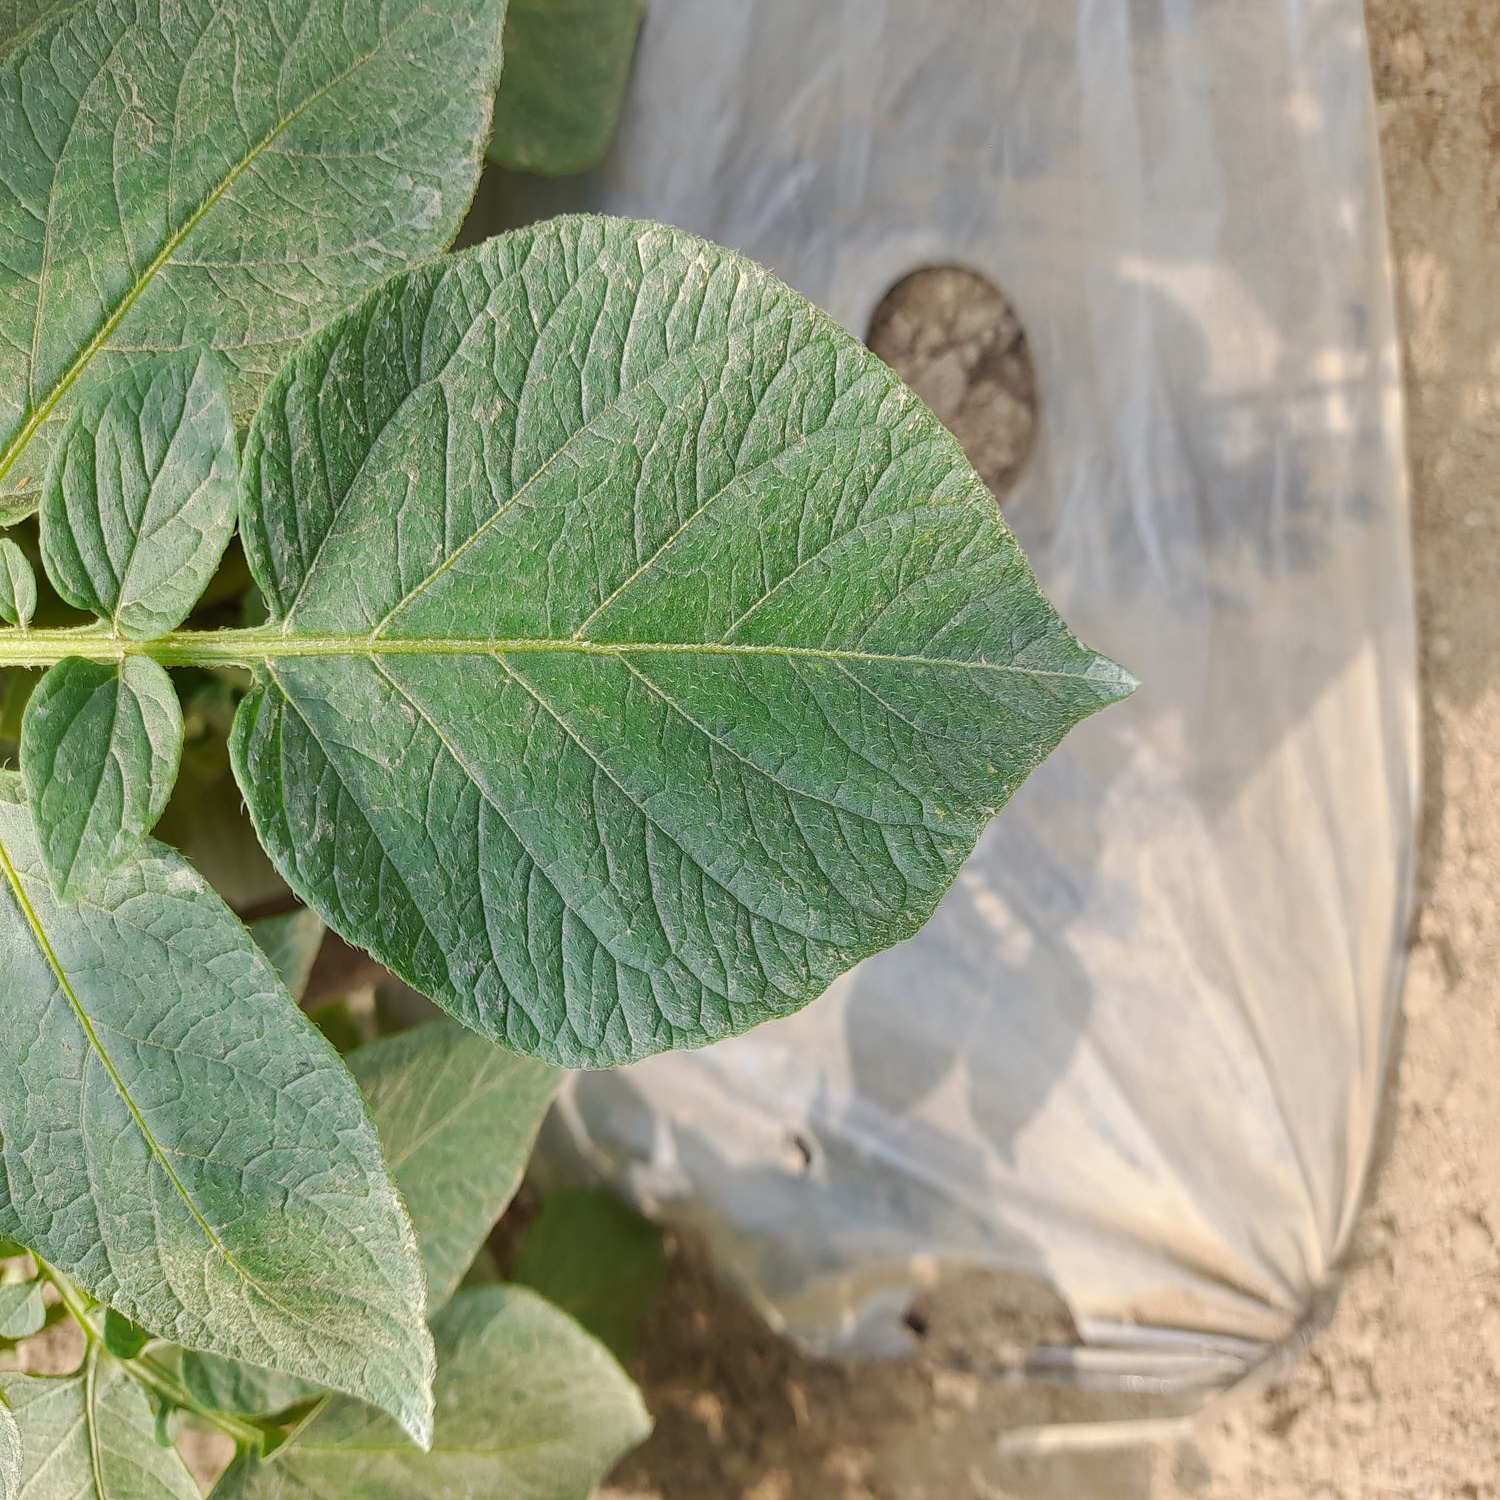
Etiqueta: Sana